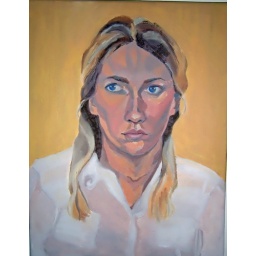
Heatherley's model - female against yellow